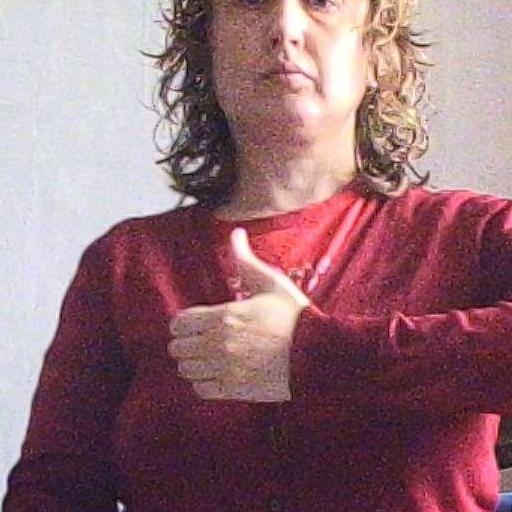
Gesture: like